Ludovico Sforza

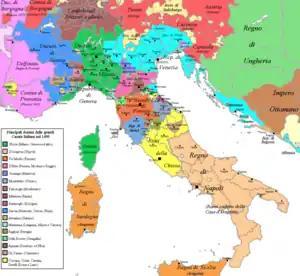
Italy around the end of the 15th century

Ludovico immediately succeeded him with the support of the Milanese nobles, supplanting the legitimate heirs, thus reaching the apex of political power in the region.